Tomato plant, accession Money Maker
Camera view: tilt-top (135 deg); turntable rotation: 30 degrees
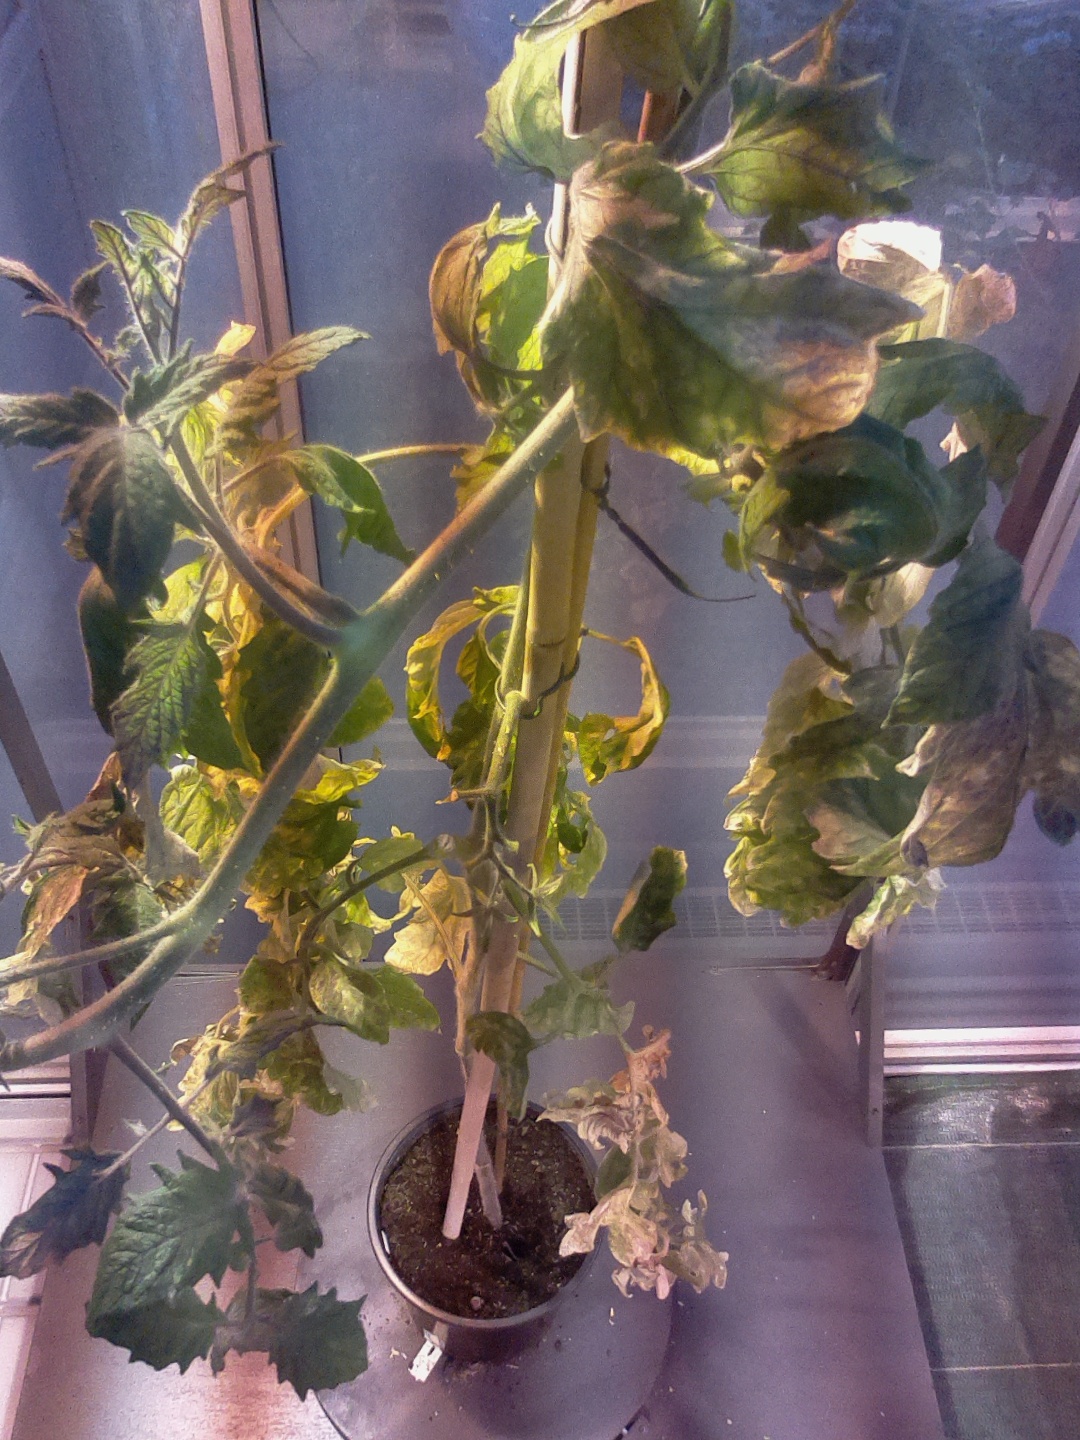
BBCH growth stage 79: 90% -100% of final fruit size